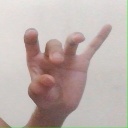
अक्षर: ओ